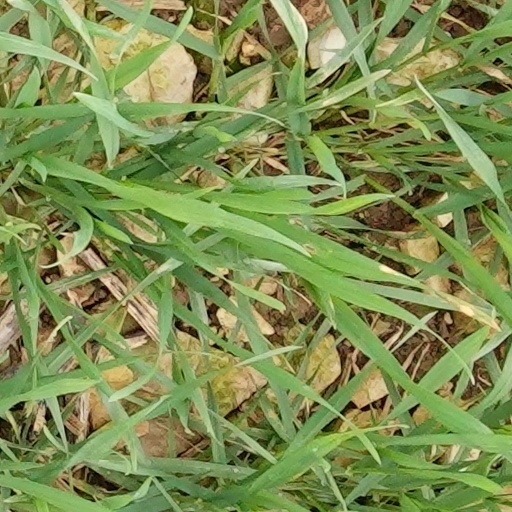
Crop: wheat